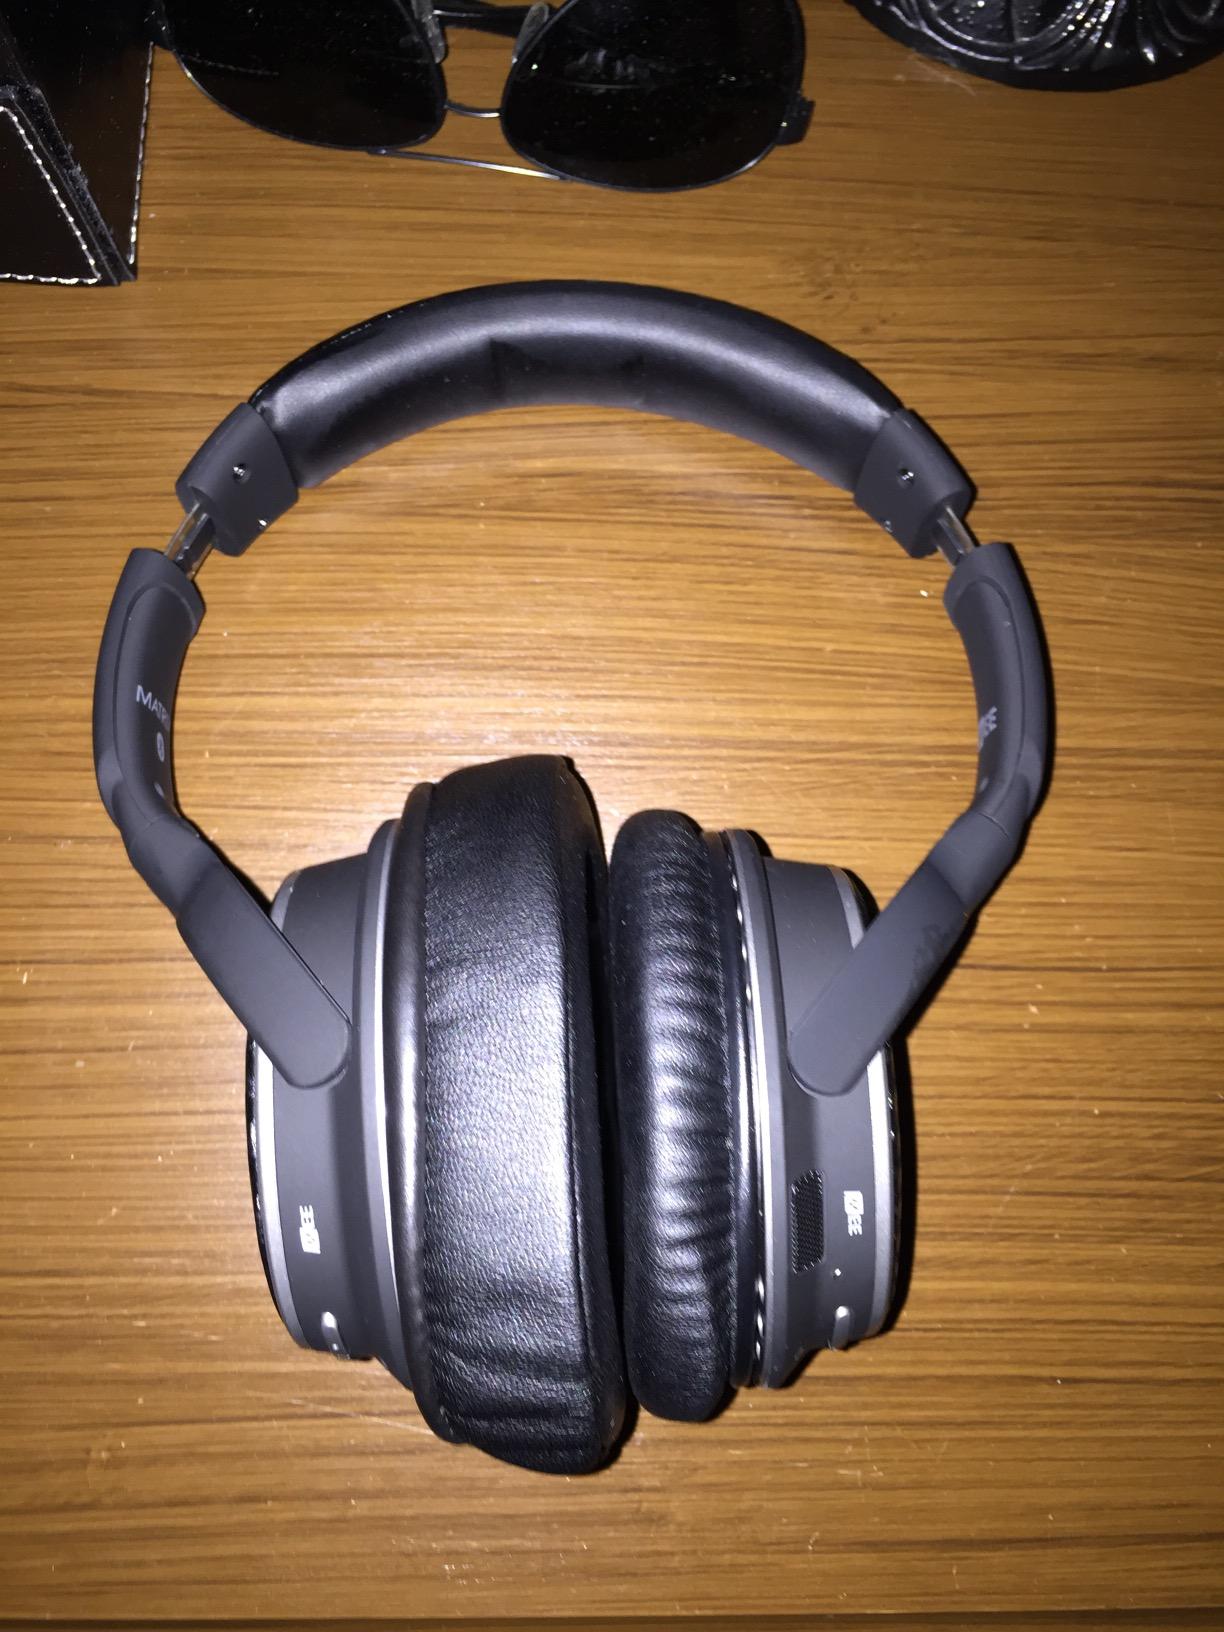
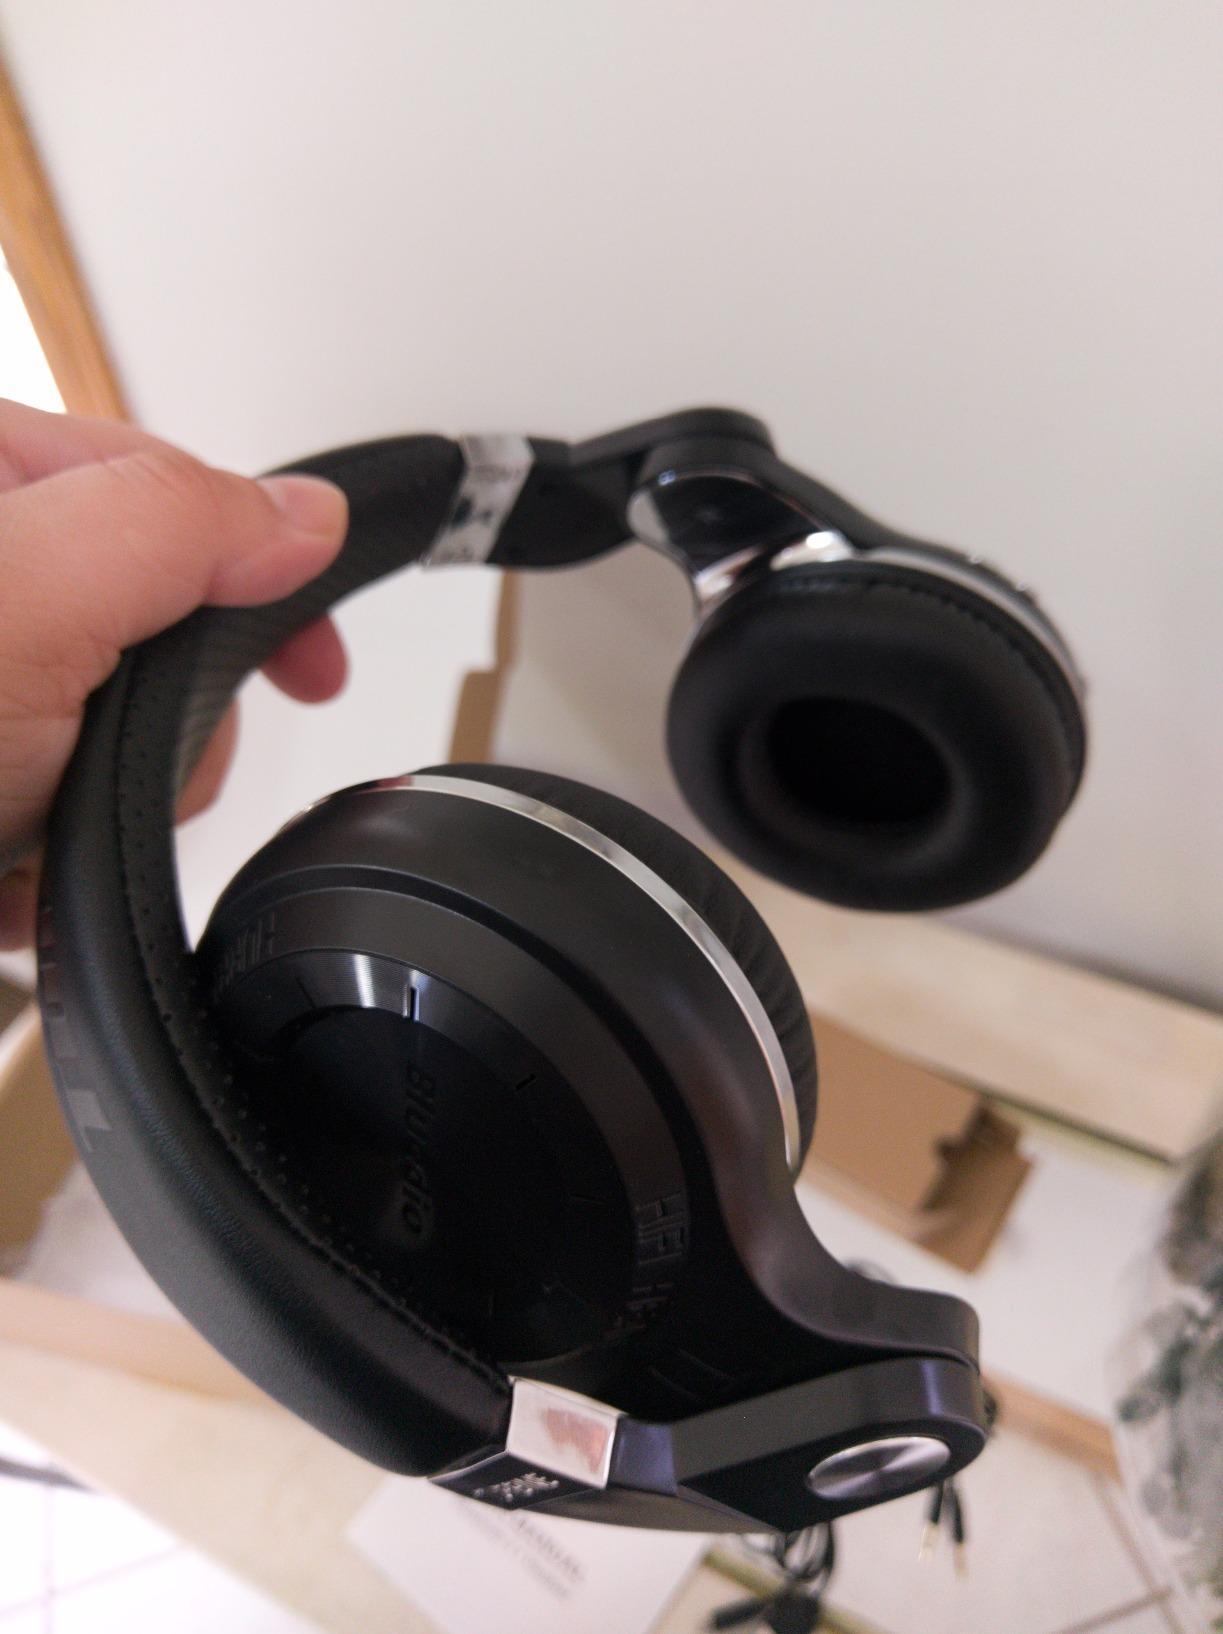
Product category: headphones
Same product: no